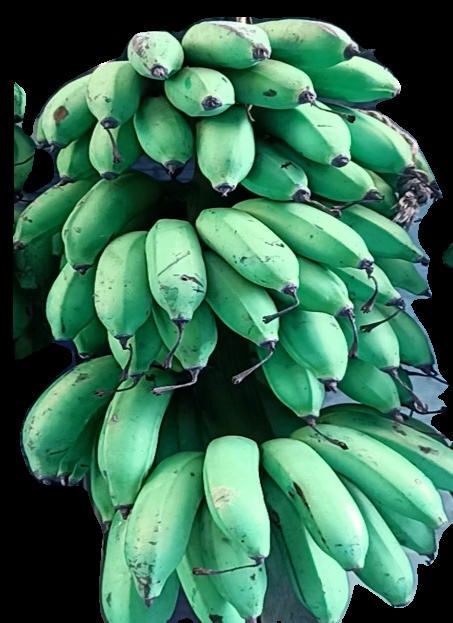
Variety: rasbale
Grade: grade2